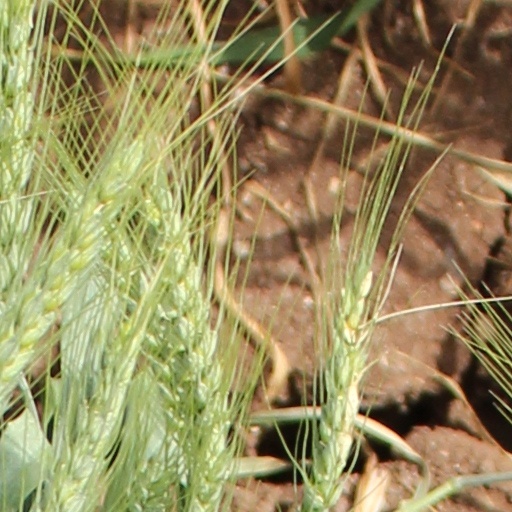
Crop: wheat